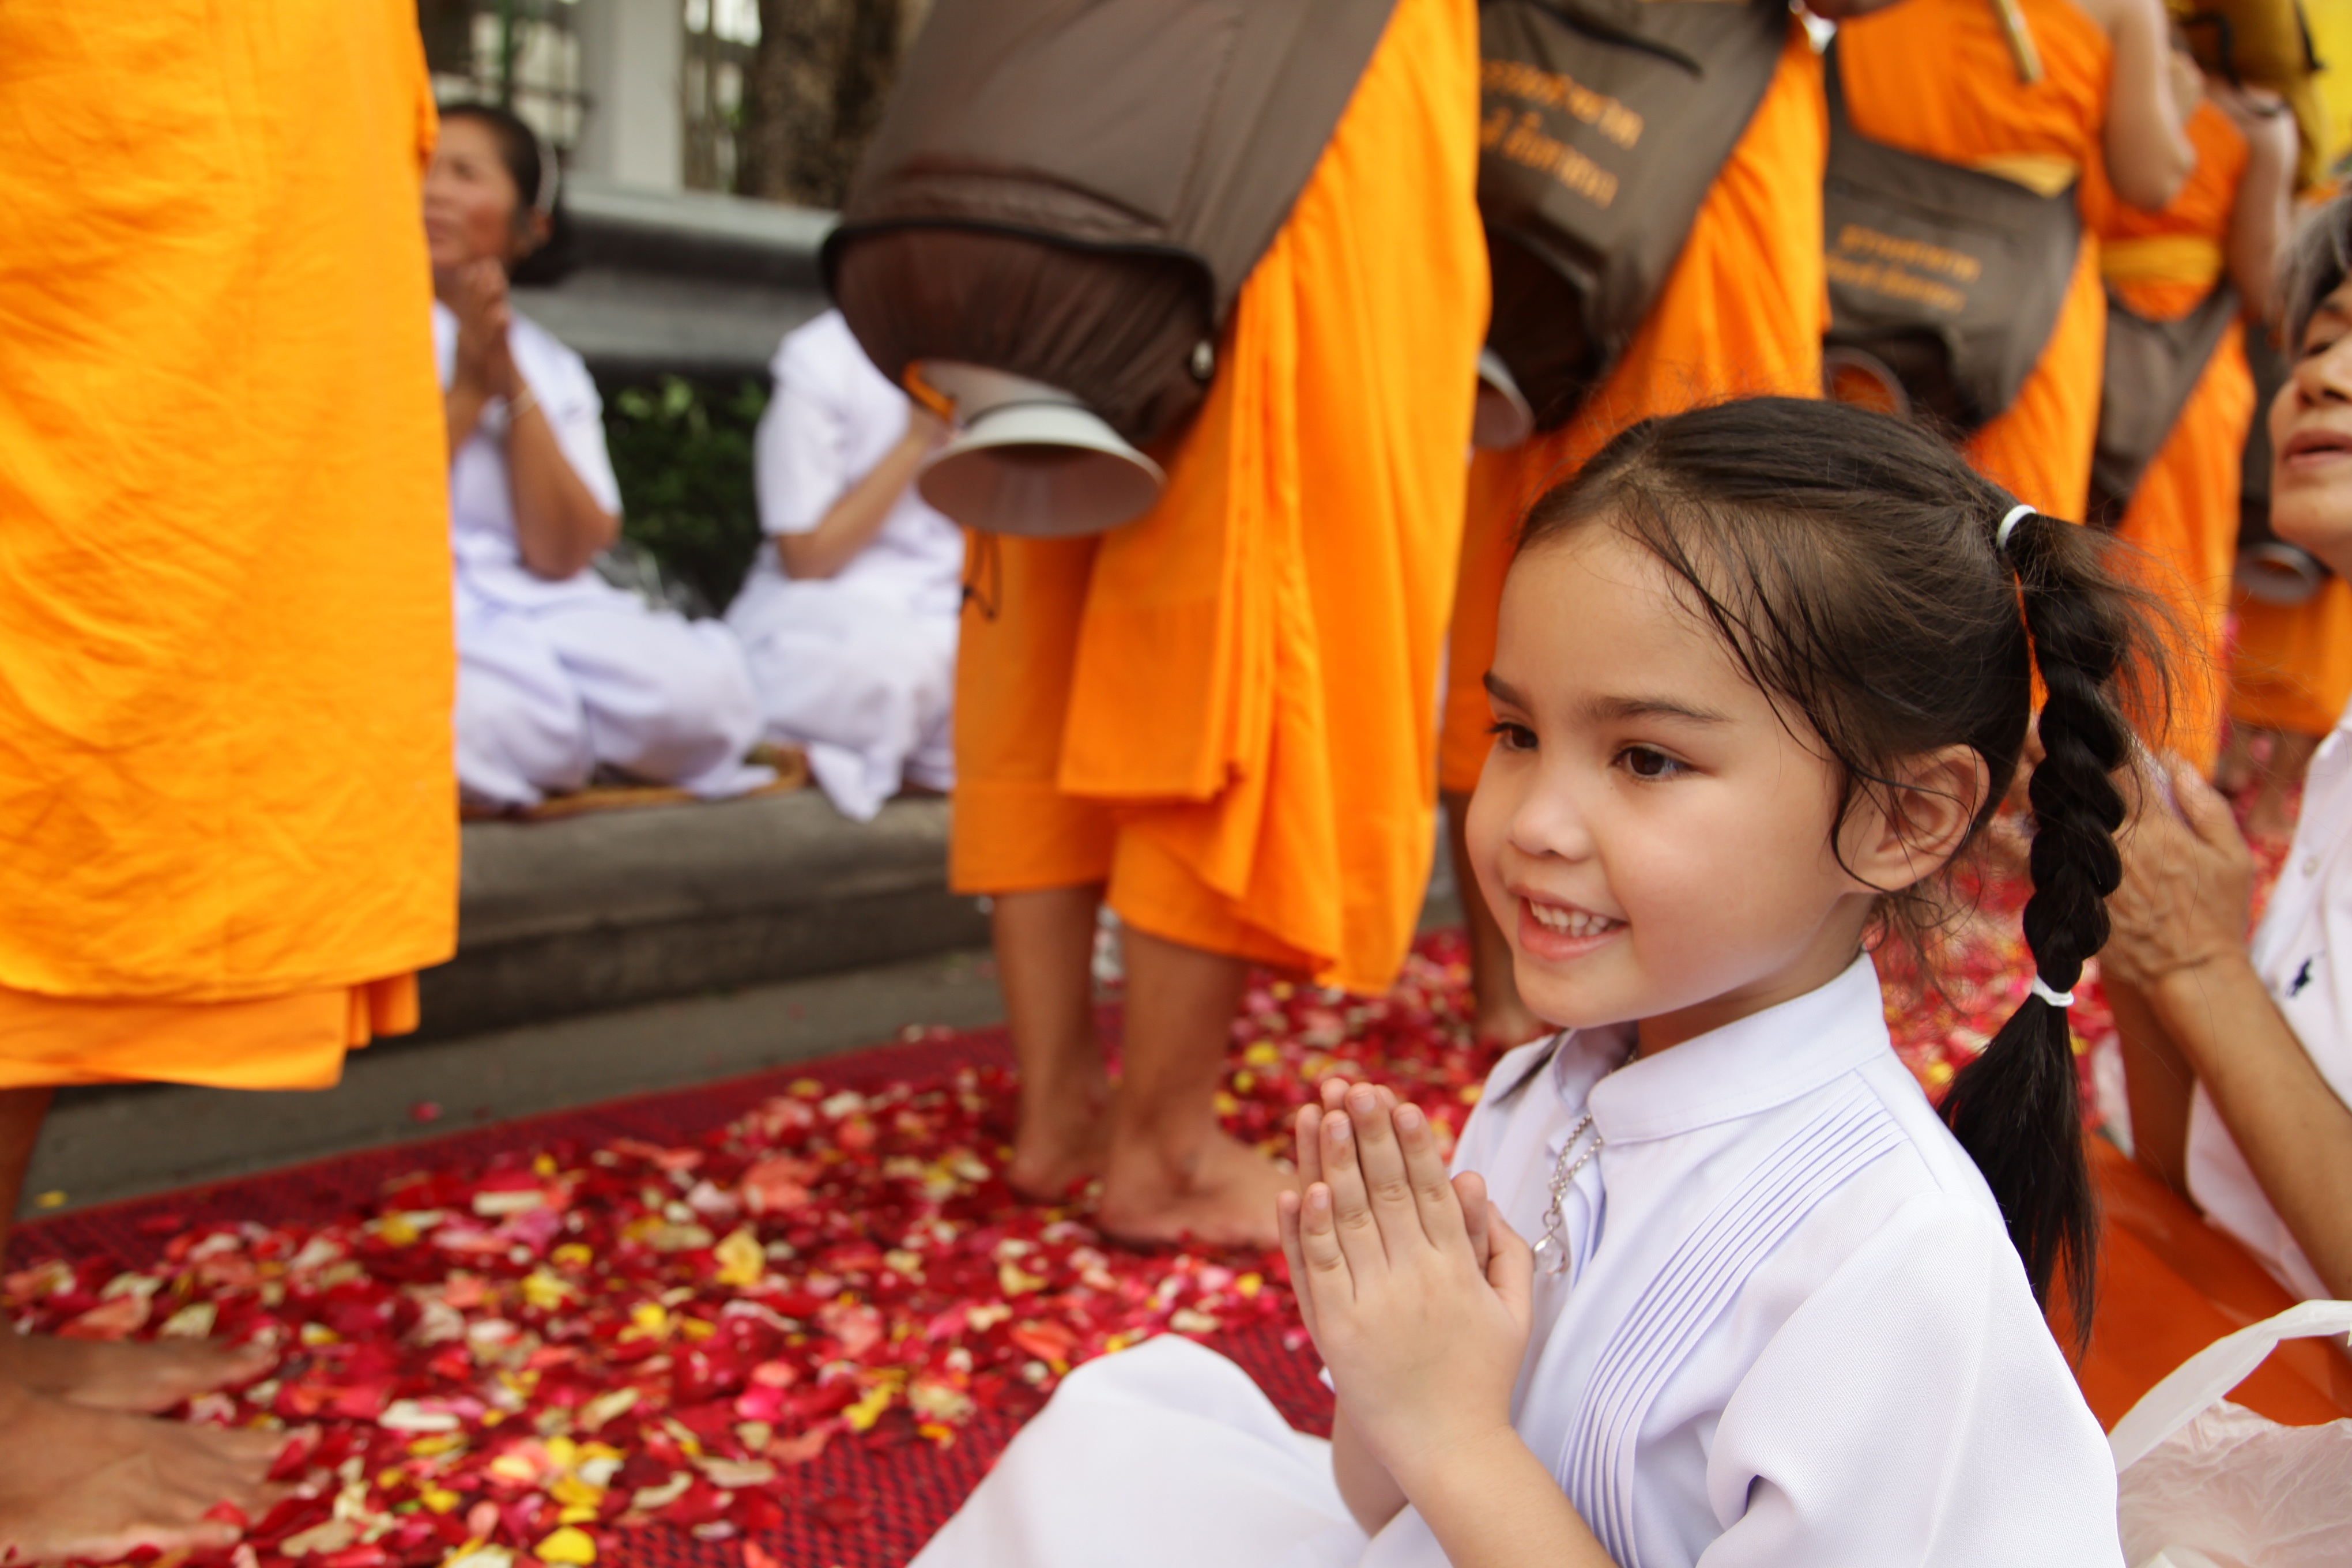
people, girl, walk, monk, buddhism, asia, ancient, child, marriage, thailand, pray, ceremony, gold, temple, million, bangkok, tradition, rose petals, wat, buddhists, dhammakaya pagoda, phra dhammakaya, more than, budhas